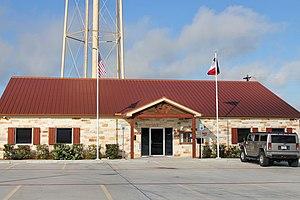
Jarrell est une ville dans le comté de Williamson, Texas, États-Unis, à environ 62 km au nord d'Austin, la capitale de l'État. La population totale est 984 selon le recensement de 2010.